Fort Vijfhuizen

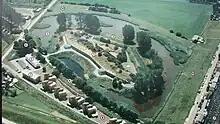
View of the fort from above, taken from the information board in front of the complex. The ringvaart is visible in the lower right-hand corner.

Fort Vijfhuizen is one of forty-two forts in the Defense Line of Amsterdam (Dutch: "stelling van Amsterdam"), a World Heritage Site. It is located in the town of Vijfhuizen on the "ringvaart" which surrounds the Haarlemmermeer polder. The main fort is currently maintained by a charitable foundation called "Kunstfort Vijfhuizen" which leases space for twelve artist studios and a restaurant.